Feminism in Japan

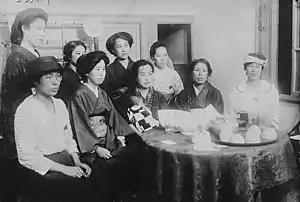
A women's rights group meeting in Tokyo, to push for universal suffrage.

While women's advocacy has been present in Japan since the nineteenth century, aggressive calls for women's suffrage in Japan surfaced during the turbulent interwar period of the 1920s. Enduring a societal, political, and cultural metamorphosis, Japanese citizens lived in confusion and frustration as their nation transitioned from a tiny isolated body to a viable world power. Perhaps one of the most profound examples of this frustration is the fight for women's rights and recognition in Japan.